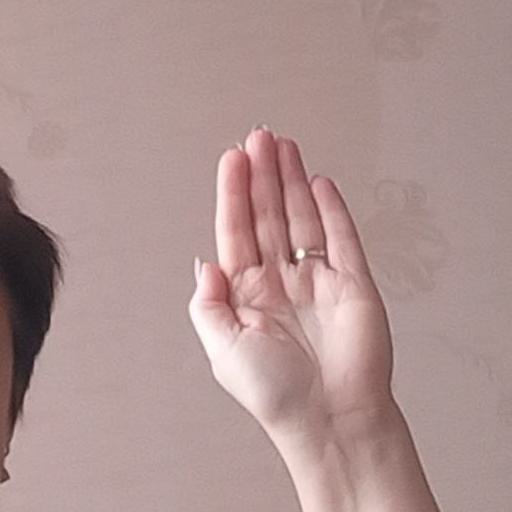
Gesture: stop